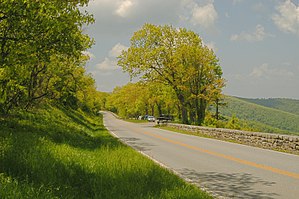
Shenandoah National Park
Skyline Drive.
Shenandoah National Park er en nationalpark i delstaten Virginia i USA. Parken blev etableret 26. december 1935, og er på 805 km².